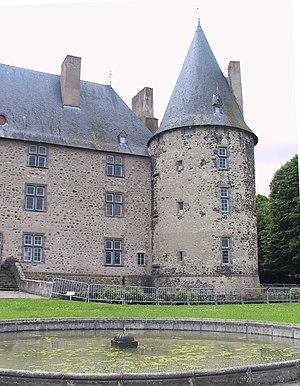
Château de Villeneuve-Lembron, Puy-de-Dôme, France. Español: Castillo de Villeneuve-Lembron, Puy-de-Dôme, Francia.
Cet article recense une partie des monuments historiques du Puy-de-Dôme, en France.
Le château de Villeneuve-Lembron est un château situé à Villeneuve entre Clermont-Ferrand et Saint-Flour, dans le département du Puy-de-Dôme en France. Géré pour le compte de l'État par le Centre des monuments nationaux, il est réputé pour l'intérêt de ses décors peints.